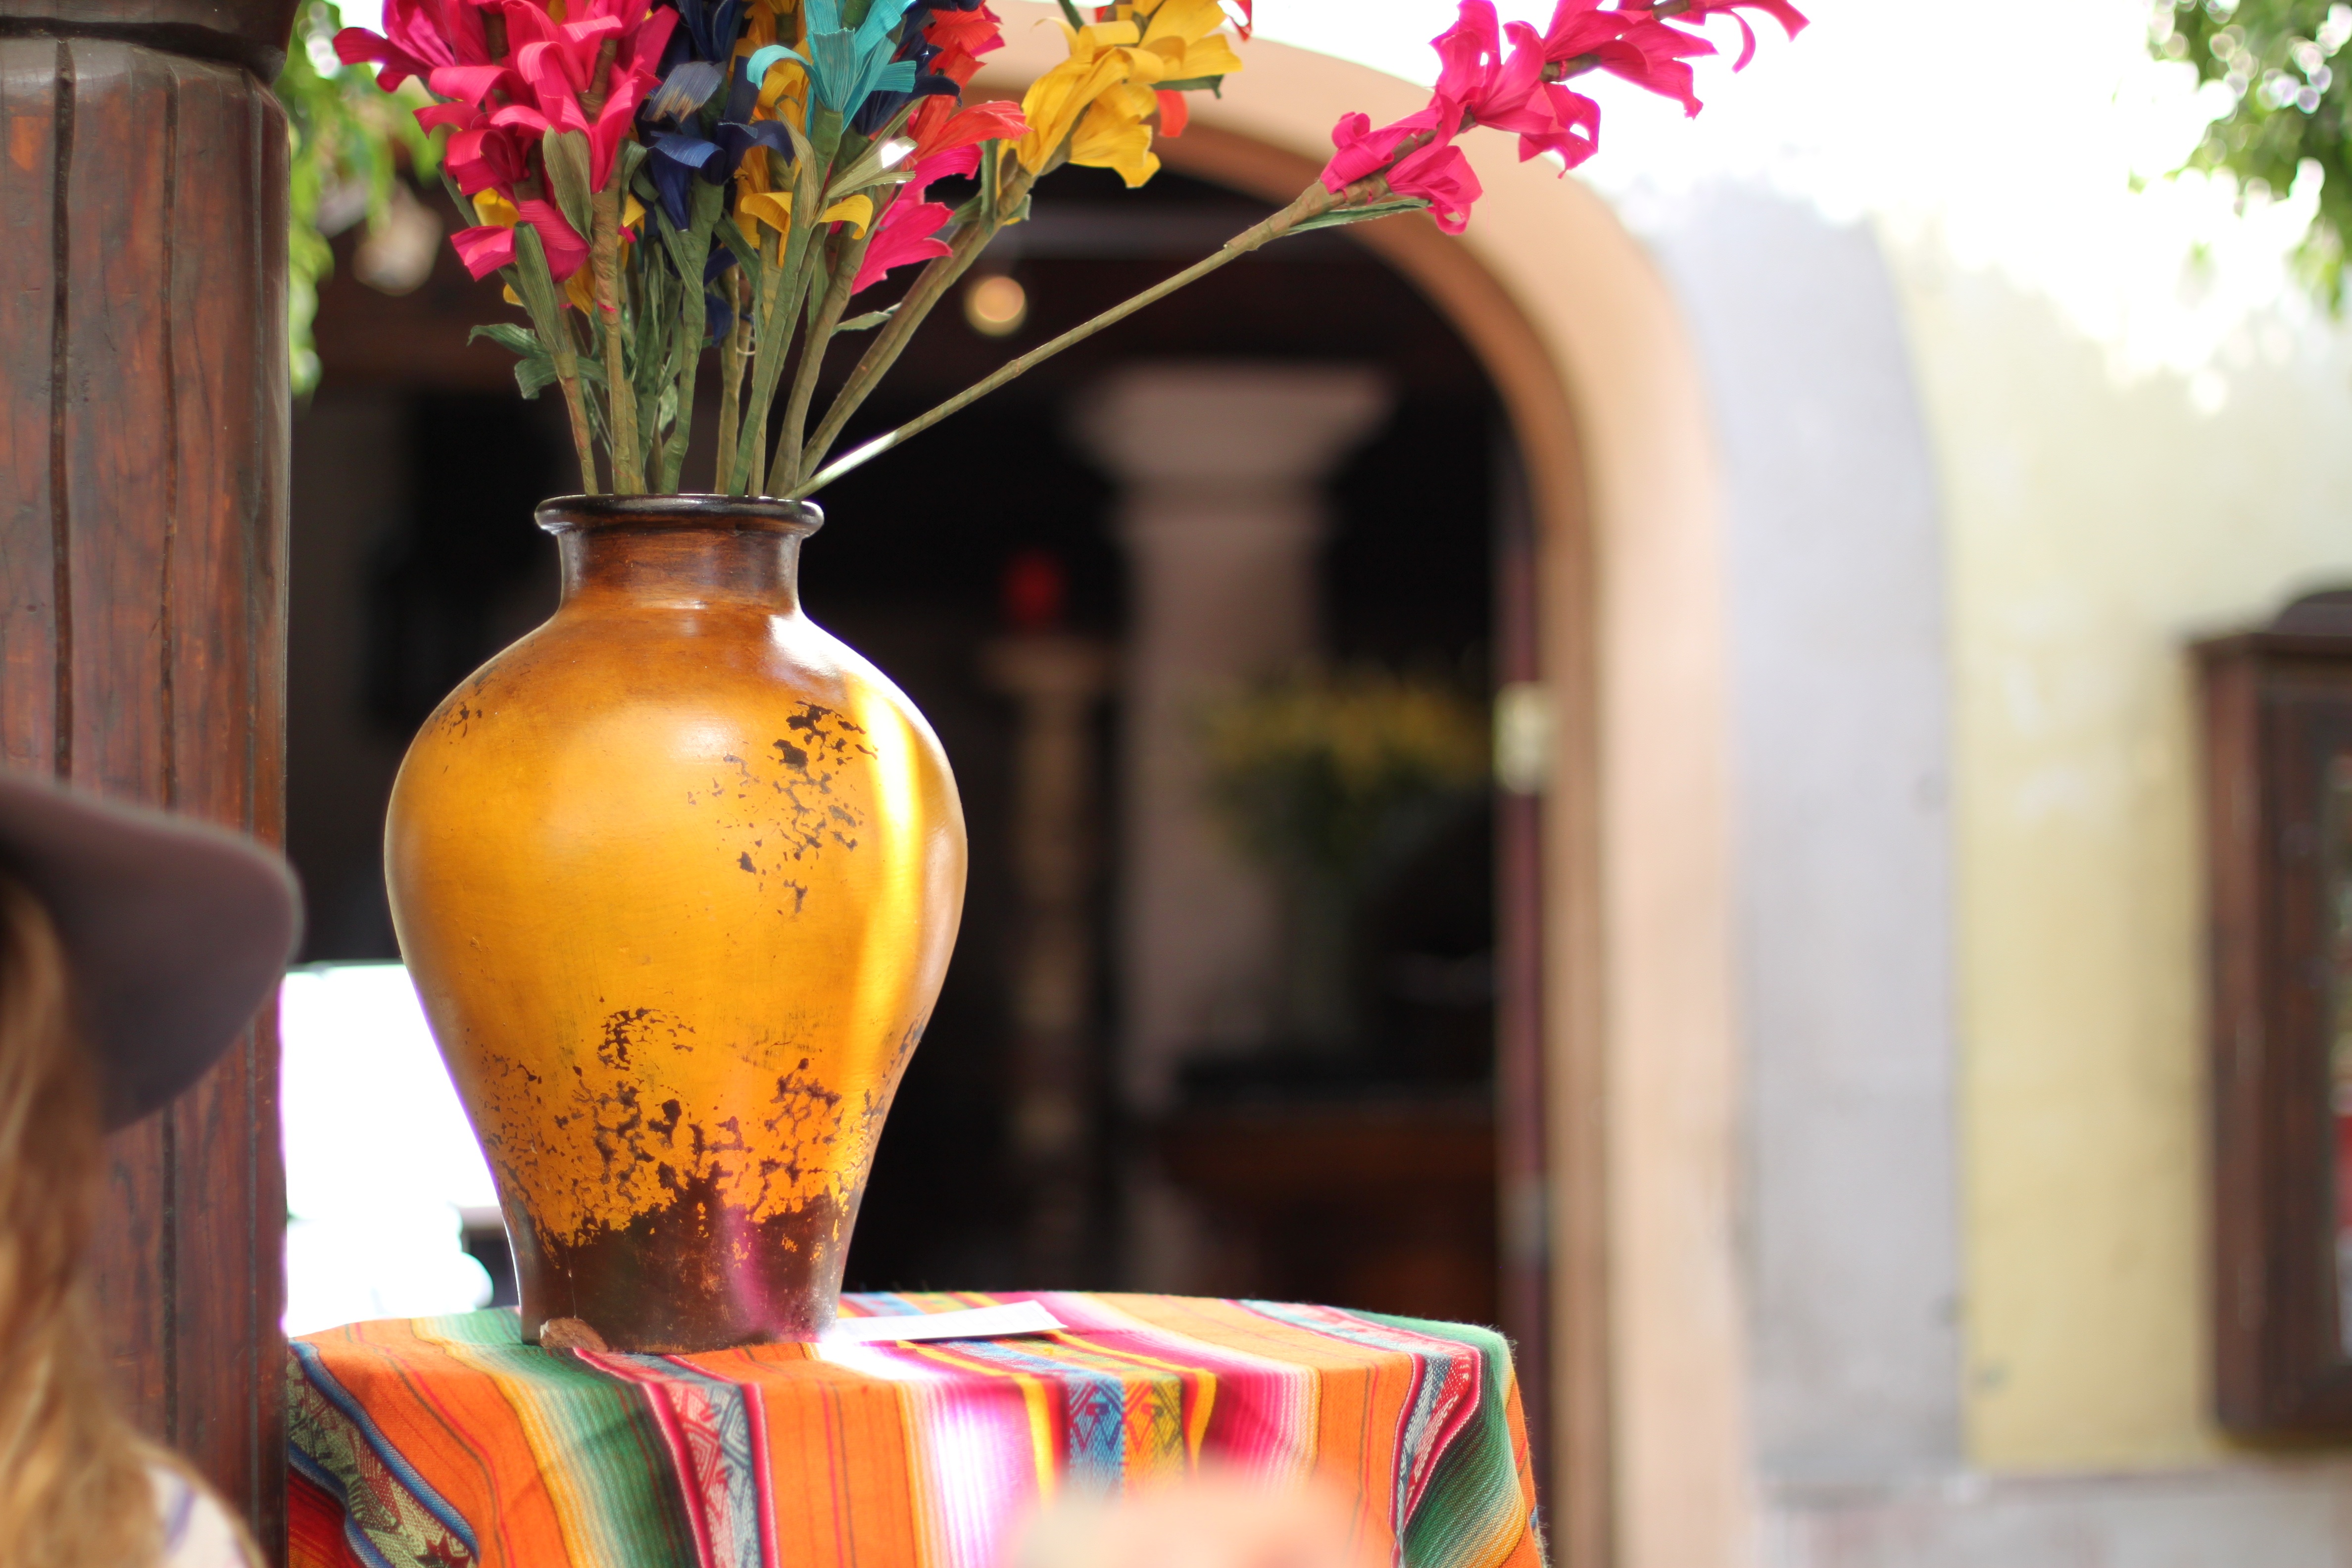
flower, spring, color, yellow, lighting, floristry